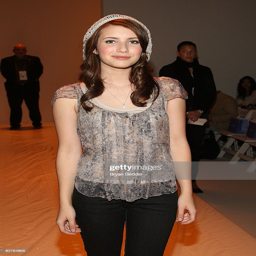
actor attends fashion show during fashion week .